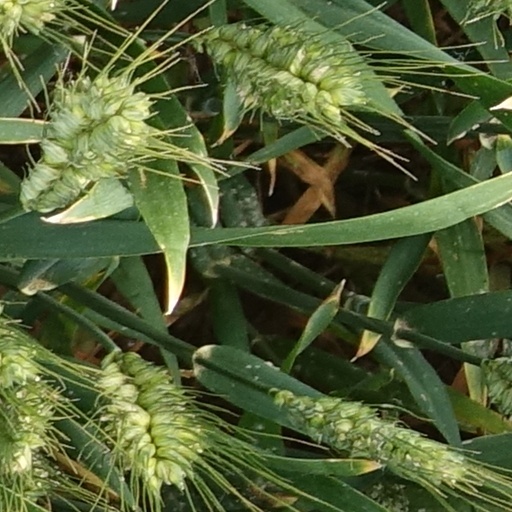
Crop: wheat